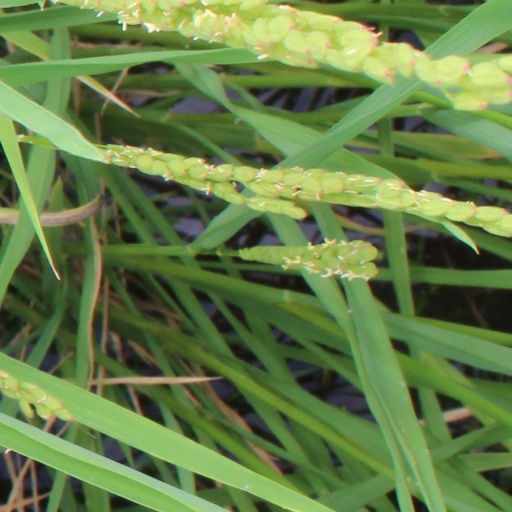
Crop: rice